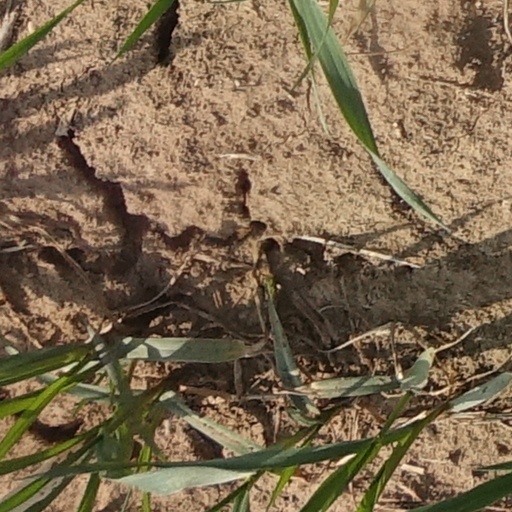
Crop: wheat